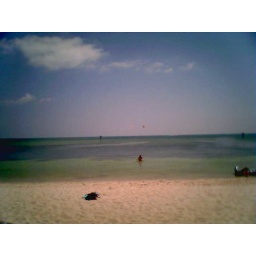
hill in the water